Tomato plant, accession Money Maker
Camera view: bottom (45 deg); turntable rotation: 90 degrees
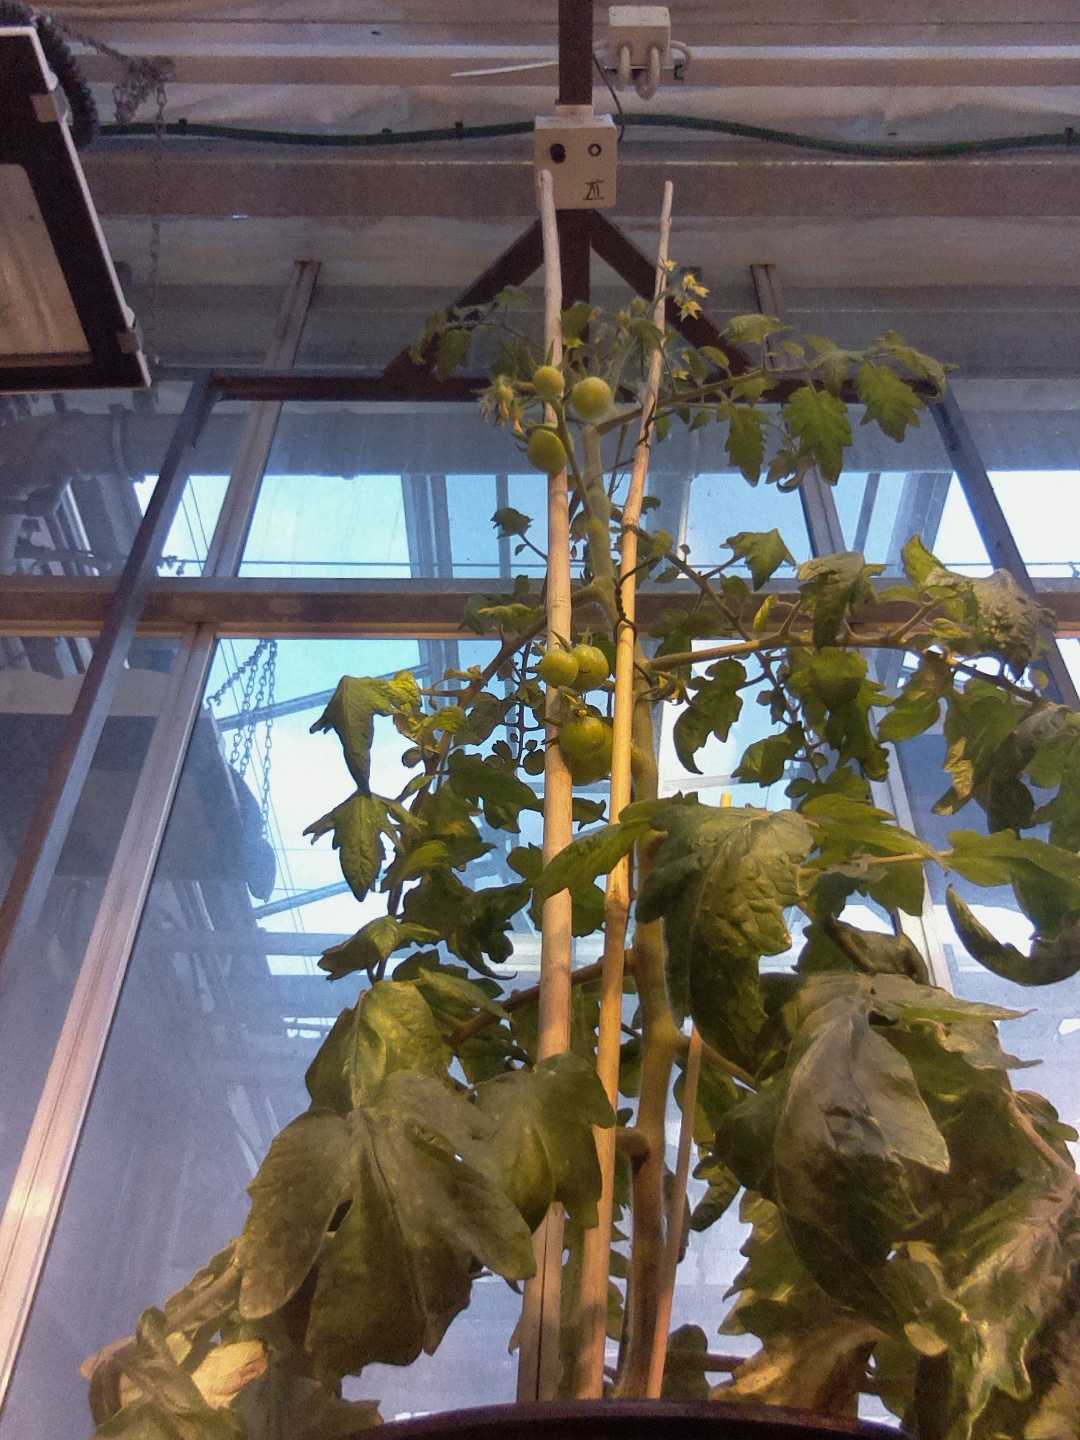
BBCH growth stage 73: 30%-40% of final fruit size